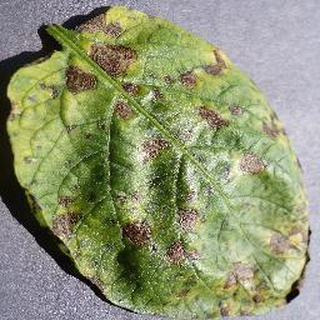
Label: potato_early_blight